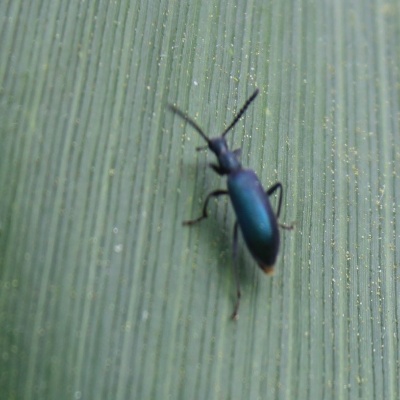
Crop: Maize
Condition: leaf beetle